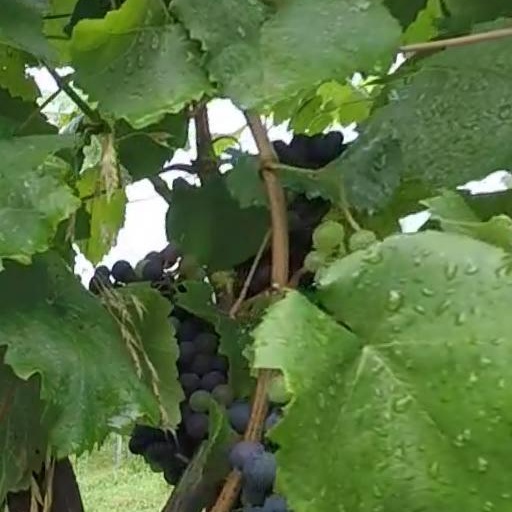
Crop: grape